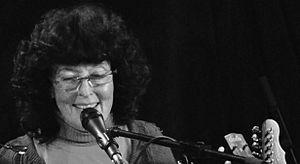
Linda Perhacs est une chanteuse américaine de musique folk psychédélique.